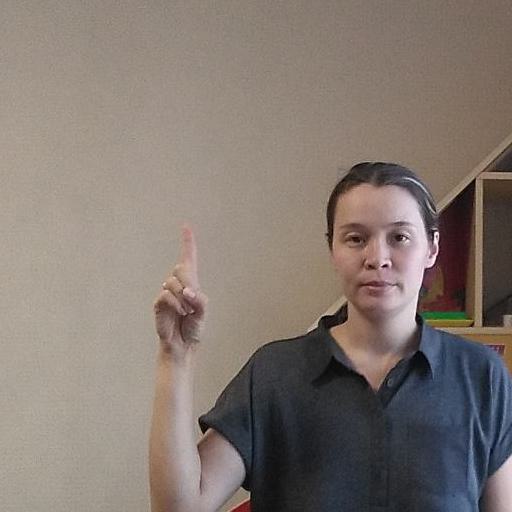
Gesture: one